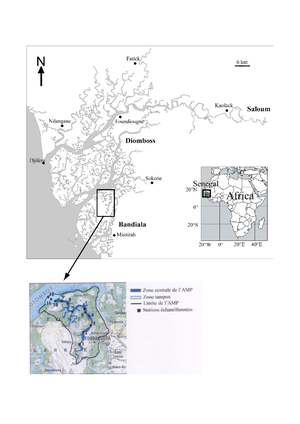
Il s'agit d'un assemblage de dessins et de scans représentant la localisation géographique de l'aire Marine Protégée du bolon de Bamboung. Le fond de carte du Saloum est un dessin original, l'insert de la carte d'Afrique provient de la galerie OpenOffice et la position des stations d'échantillonnage est un scan modifié d'un fond de carte IGN.
L'Aire marine protégée de Bamboung est une zone de préservation du milieu marin située sur le bolong Bamboung, près de Toubacouta, dans le sud du Sine-Saloum.